Hera Farnese

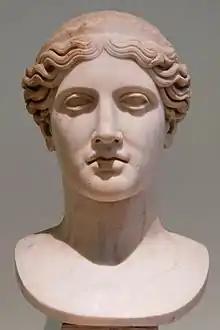
The Hera Farnese

Its main example is a 63 cm high Roman marble copy of the 1st century AD of a Greek original of the second half of the 5th century BC, now in the Naples National Archaeological Museum. It was part of a colossal acrolithic statue, and shows the goddess with a central parting and wearing a diadem. It was named Hera by the first archaeologists to see it, due to its severe style and unsmiling expression, and they also interpreted these features as making it a Roman copy of an original by Polycleitus.